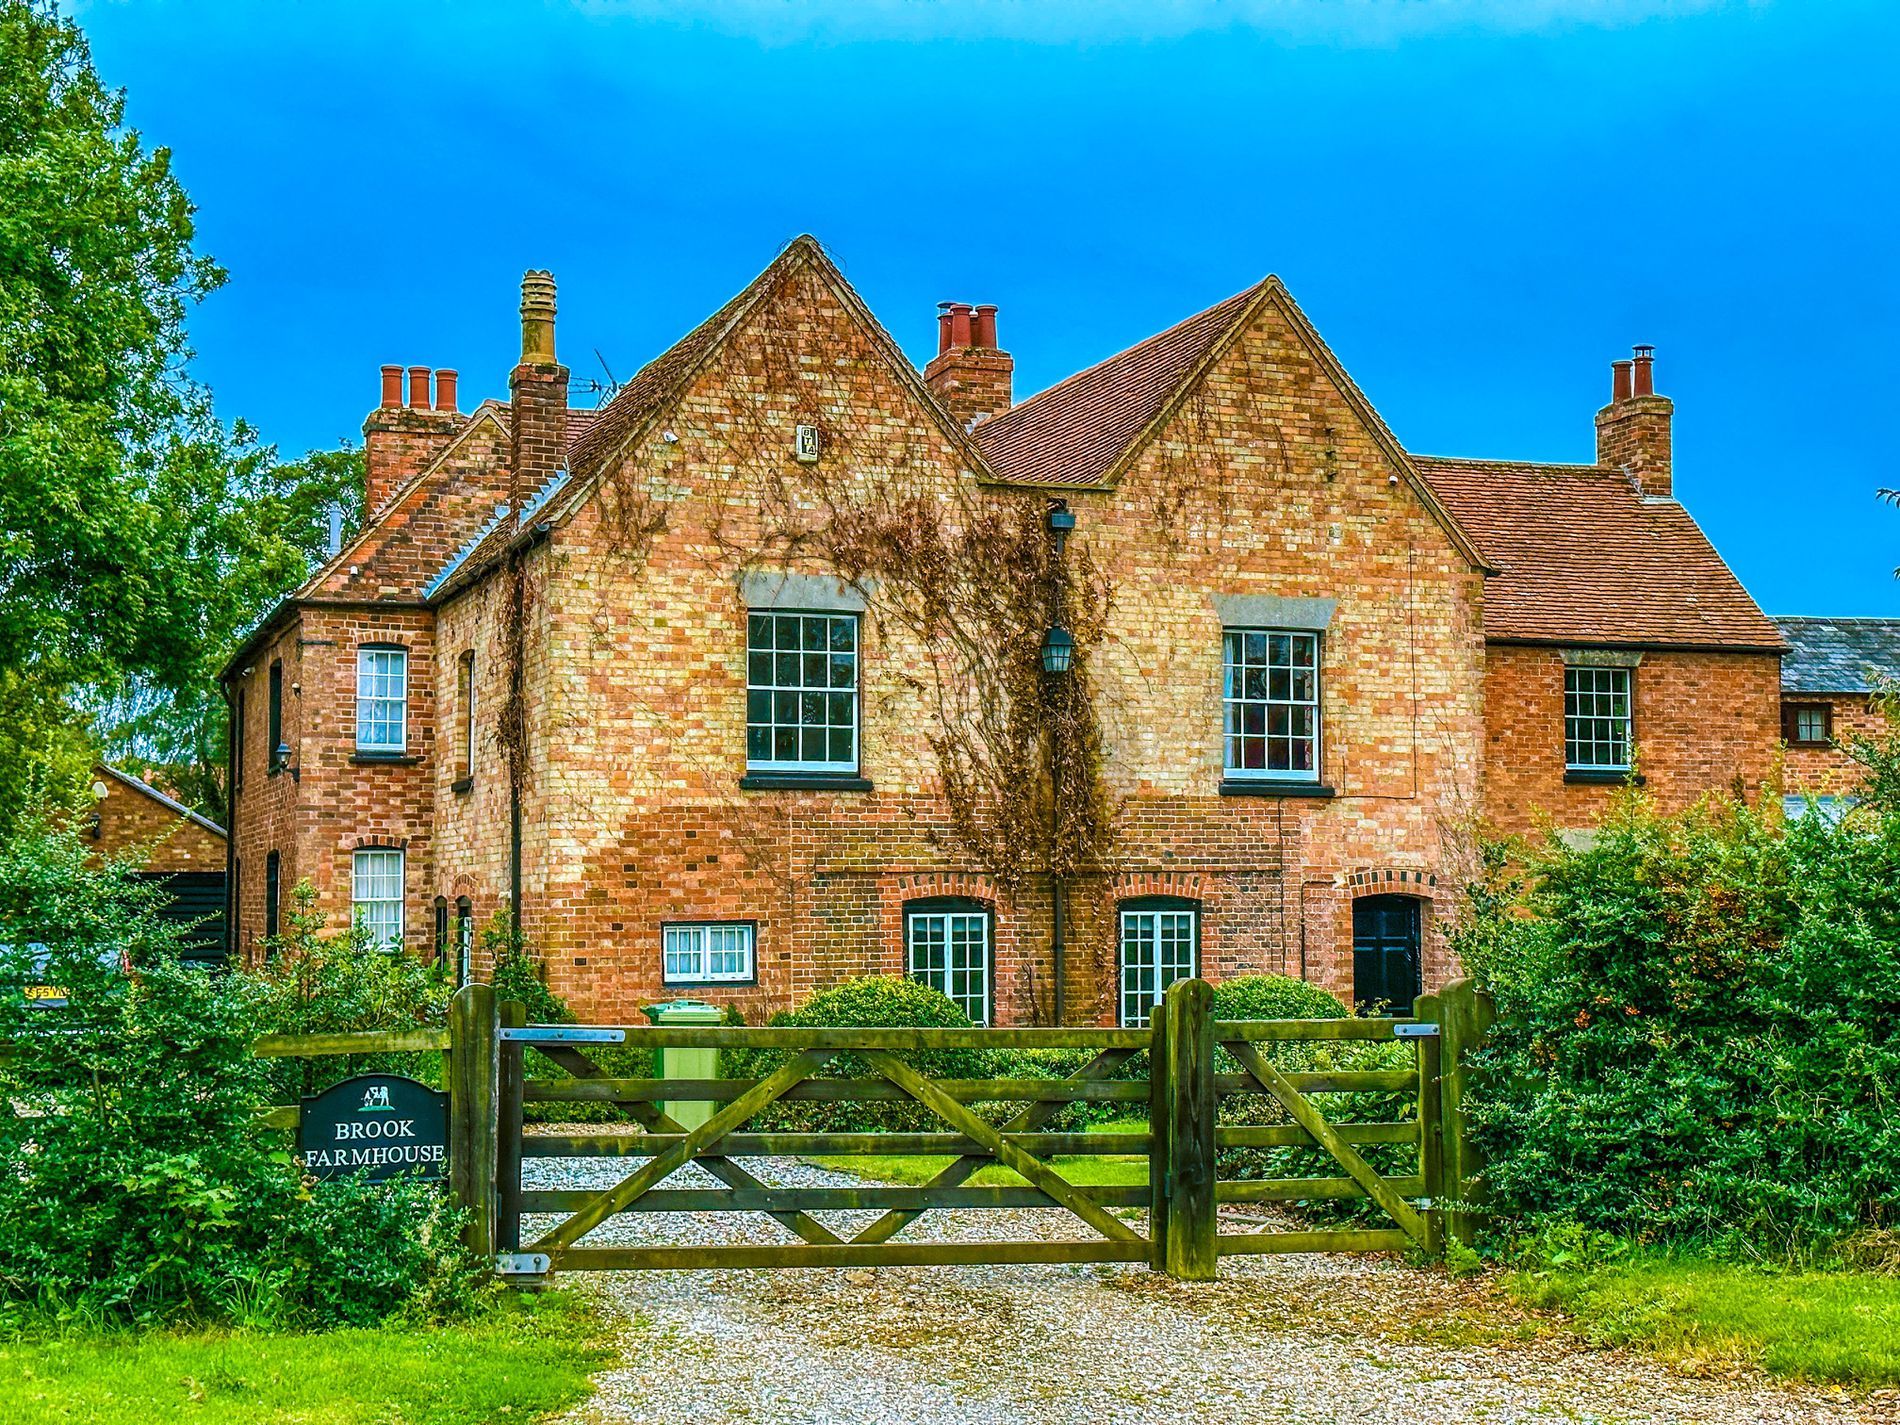
a Large Brick House
A picture of a large brick house, with a wooden gate in front of it, a sign is placed on the gate, we can see a trash can behind that gate, the green color of the plants and the clear sky gives it a good vibe.
this architectural shot was taken at eye level, it shows a old house built with bricks, roof with brown tiles, large windows, a gate is in front of the house with a sign on it, beautiful plants and a clear blue sky, the mood is nostalgia and the color palette is vibrant.
Labels: Architecture, Building, Housing, House, Manor, Gate, Outdoors, Cottage, Trash Can, Nature
Camera: Apple iPhone 14 Pro Max
Lens: iPhone 14 Pro Max back triple camera 6.86mm f/1.78
Aperture: F1.8
Exposure: 1/60 sec
ISO: 160
Focal length: 6.86